List of Mullard–Philips vacuum tubes

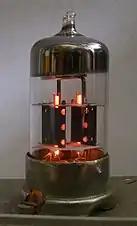
ECC83/12AX7

("6060, M8162, B309") – High-mu dual triode, for use as RF amplifier/mixer in VHF circuits, noval base. Two EC92/6AB4s in one envelope, the ECC81 being specified with the same frequency characteristics as the EC92.